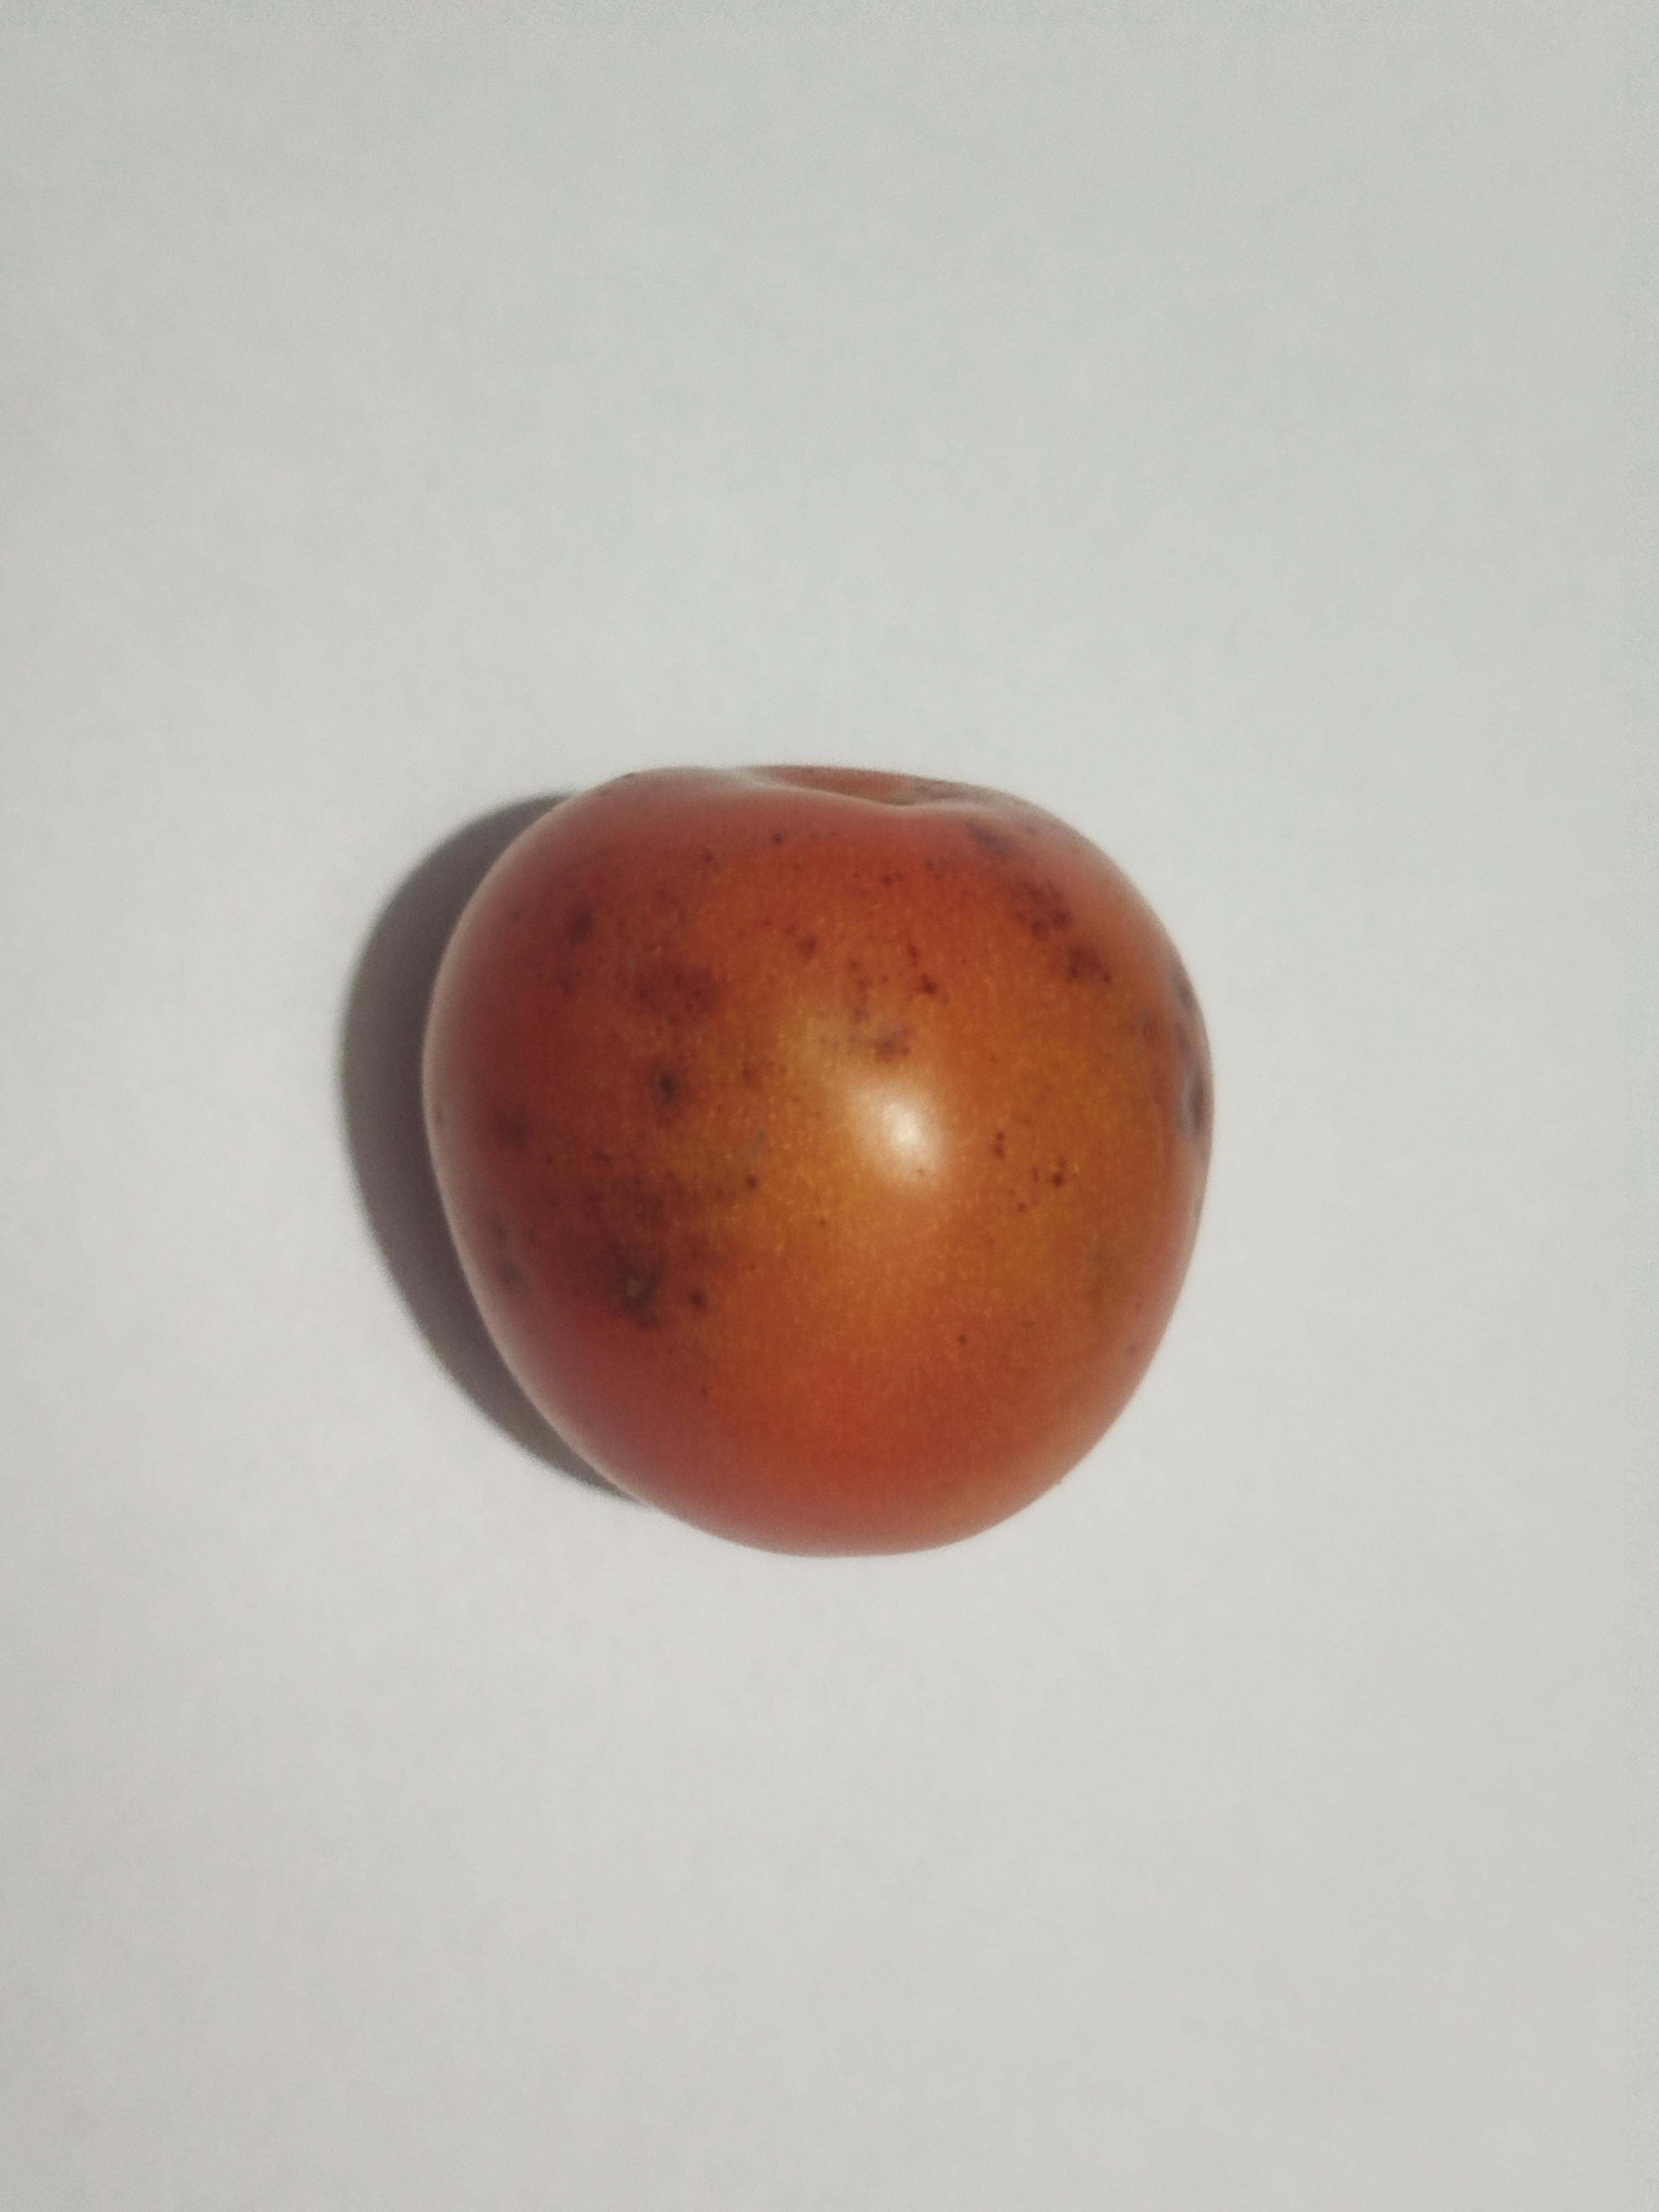
Label: Tomato